Dmitry Yazov

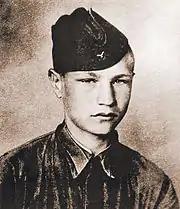
Yazov in 1941.

Yazov joined the Red Army voluntarily in November 1941 at the age of seventeen, not having time to finish high school. Upon joining the army, he claimed to be born in 1923, a year earlier than his actual birth. He was enrolled in training at the Moscow Higher Military Command School (Evacuated due to the Battle of Moscow to Novosibirsk from 2 November 1941 to 28 January 1942) and graduated in June 1942. He received a school graduation certificate only in 1953, already being a major.